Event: Nepal Earthquake
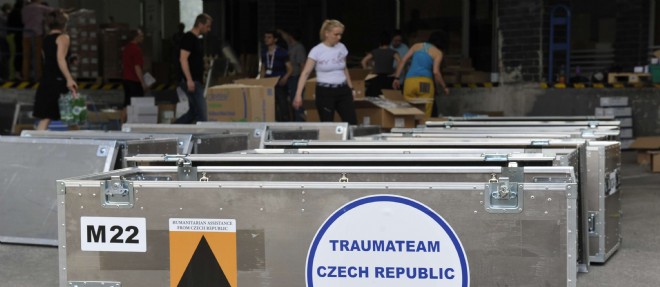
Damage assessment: no_damage